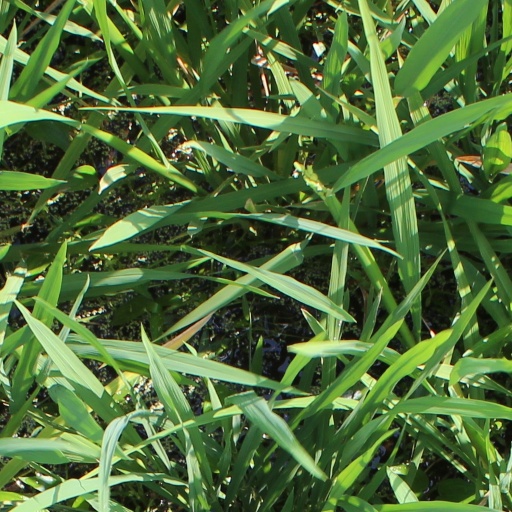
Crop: rice